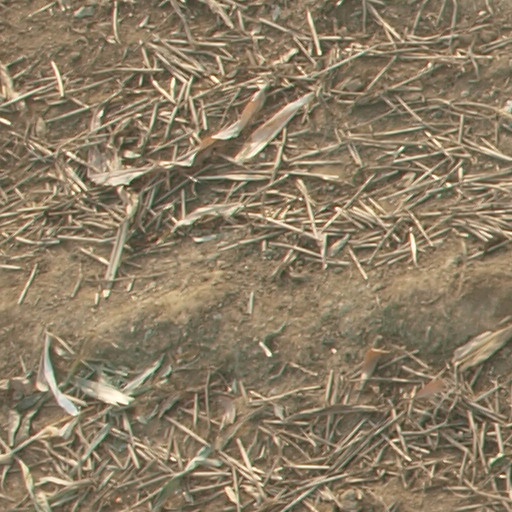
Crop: maize; corn